Stratocumulus cloud

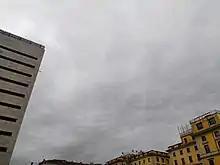
Stratocumulus mamma

Stratocumulus Asperitas is a rare, newly recognized supplementary feature that presents itself as chaotic, wavy undulations appearing in the base of a stratocumulus cloud cover. It is thought these clouds are formed by severe wind shear.